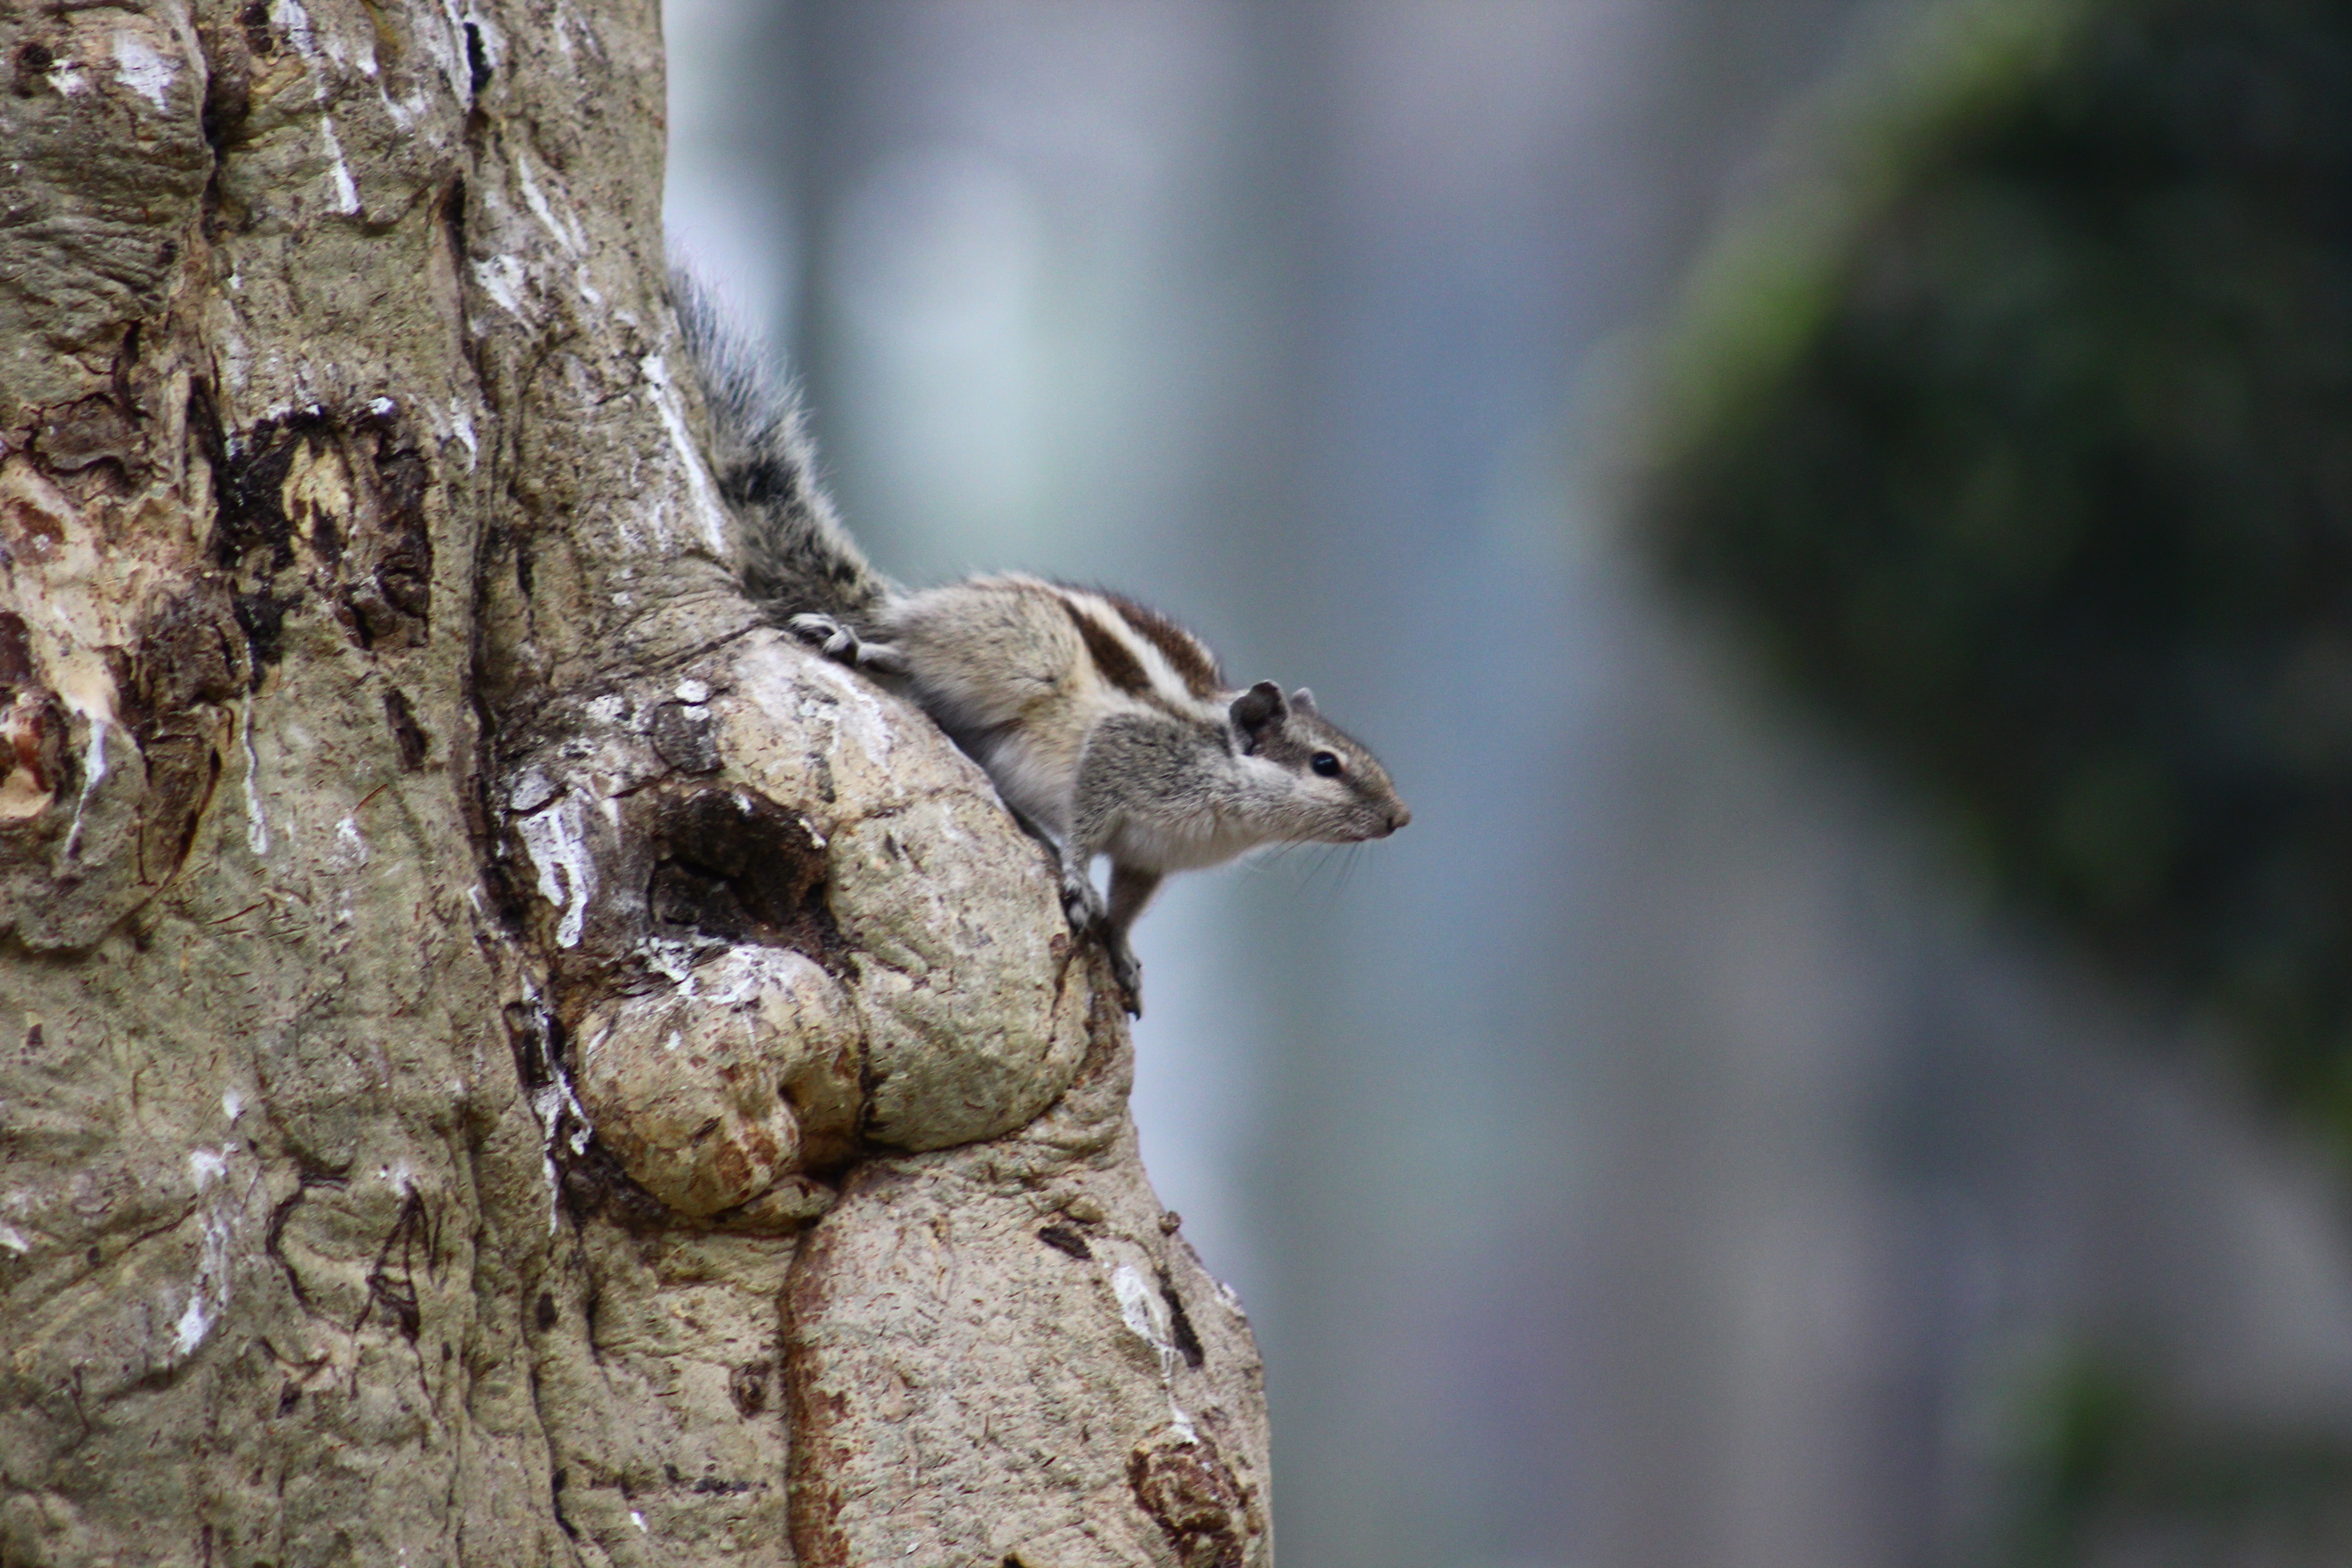
nature, branch, bird, animal, cute, wildlife, wild, beak, squirrel, rodent, fauna, vertebrate, sparrow, perching bird